Igor Serafimovich Tashlykov

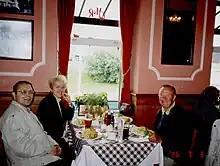
Grant of the Royal Society of Great Britain. Igor and Inessa Tashlykova, George Carter, Manchester, United Kingdom, July 1996

After starting teaching at the BSTU in August 1989, Tashlykov began researching the physical processes in the ion-assisted coating of materials and products in conditions of self-radiation. Mechanisms of damage and interpenetration of components in the area of coating / substrate phase separation induced by radiation were established and studied which were then expanded into patents. The new technology was introduced at the enterprises of the Republic of Belarus (OJSC Belarusrezinotechnika, Babruysk), which resulted in creation of corrosion-resistant, inertial to the elastomer adhesion mold surface for manufacturing of rubber products. Tashlykov continued his research collaborations with scientists from Heidelberg University, the University of Jena, the University of Salford, and the Max Planck Institute for Nuclear Physics studying the modification of the surface of solids.